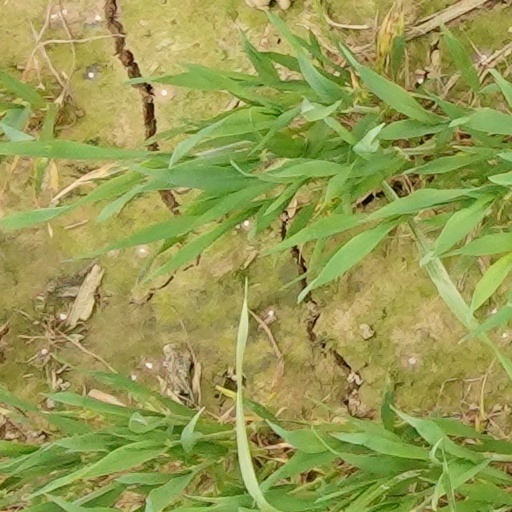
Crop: wheat